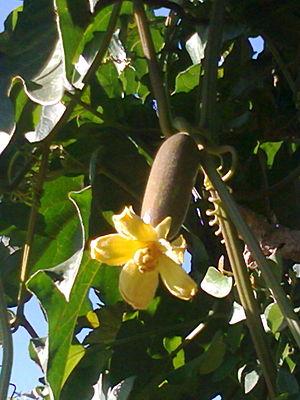
Sicana odorifera est une espèce de plantes herbacées grimpantes de la famille des Cucurbitaceae, originaire d'Amérique du Sud. C'est l'unique espèce du genre Sicana. Elle est cultivée dans la plupart des pays d'Amérique tropicale à des fins alimentaires ou ornementales.